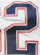
Number: 2